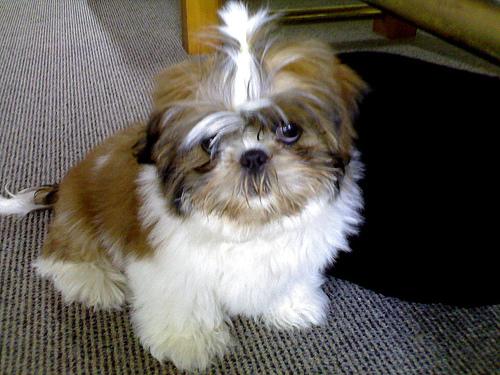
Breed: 361-n000123-Shih_Tzu